Salomėja Zaksaitė

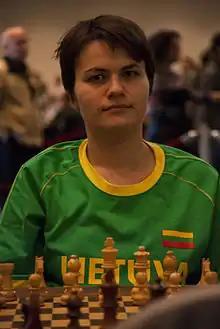

Salomėja Zaksaitė (born 25 July 1985 in Kaunas) is a Lithuanian chess player with the title of Woman Grandmaster (WGM), scholar of criminal law and criminologist. She was 2014 and 2016 Lithuanian Women's champion, 1999 and 2013 Lithuanian Women's vice-champion.